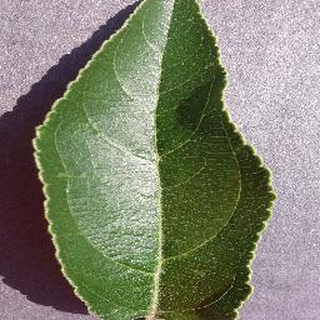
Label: healthy_apple